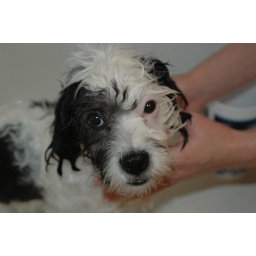
Fluffy needed a bath after getting dirty in the yard.